Climate change and infectious diseases

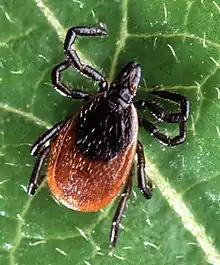
The deer tick, a vector for Lyme disease pathogens

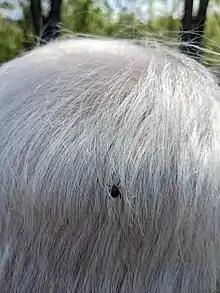
A tick crawling on a human head in a wooded area near LeRoy, Michigan.

Tick-borne disease, which affect humans and other animals, are caused by infectious agents transmitted by tick bites. A high humidity of greater than 85% is ideal for a tick to start and finish its life cycle. Studies have indicated that temperature and vapor play a significant role in determining the range for tick population. More specifically, maximum temperature has been found to play the most influential variable in sustaining tick populations. Higher temperatures augment both hatching and developmental rates while hindering overall survival. Temperature is so important to overall survival that an average monthly minimum temperature of below -7 °C in the winter can prevent an area from maintaining established populations.